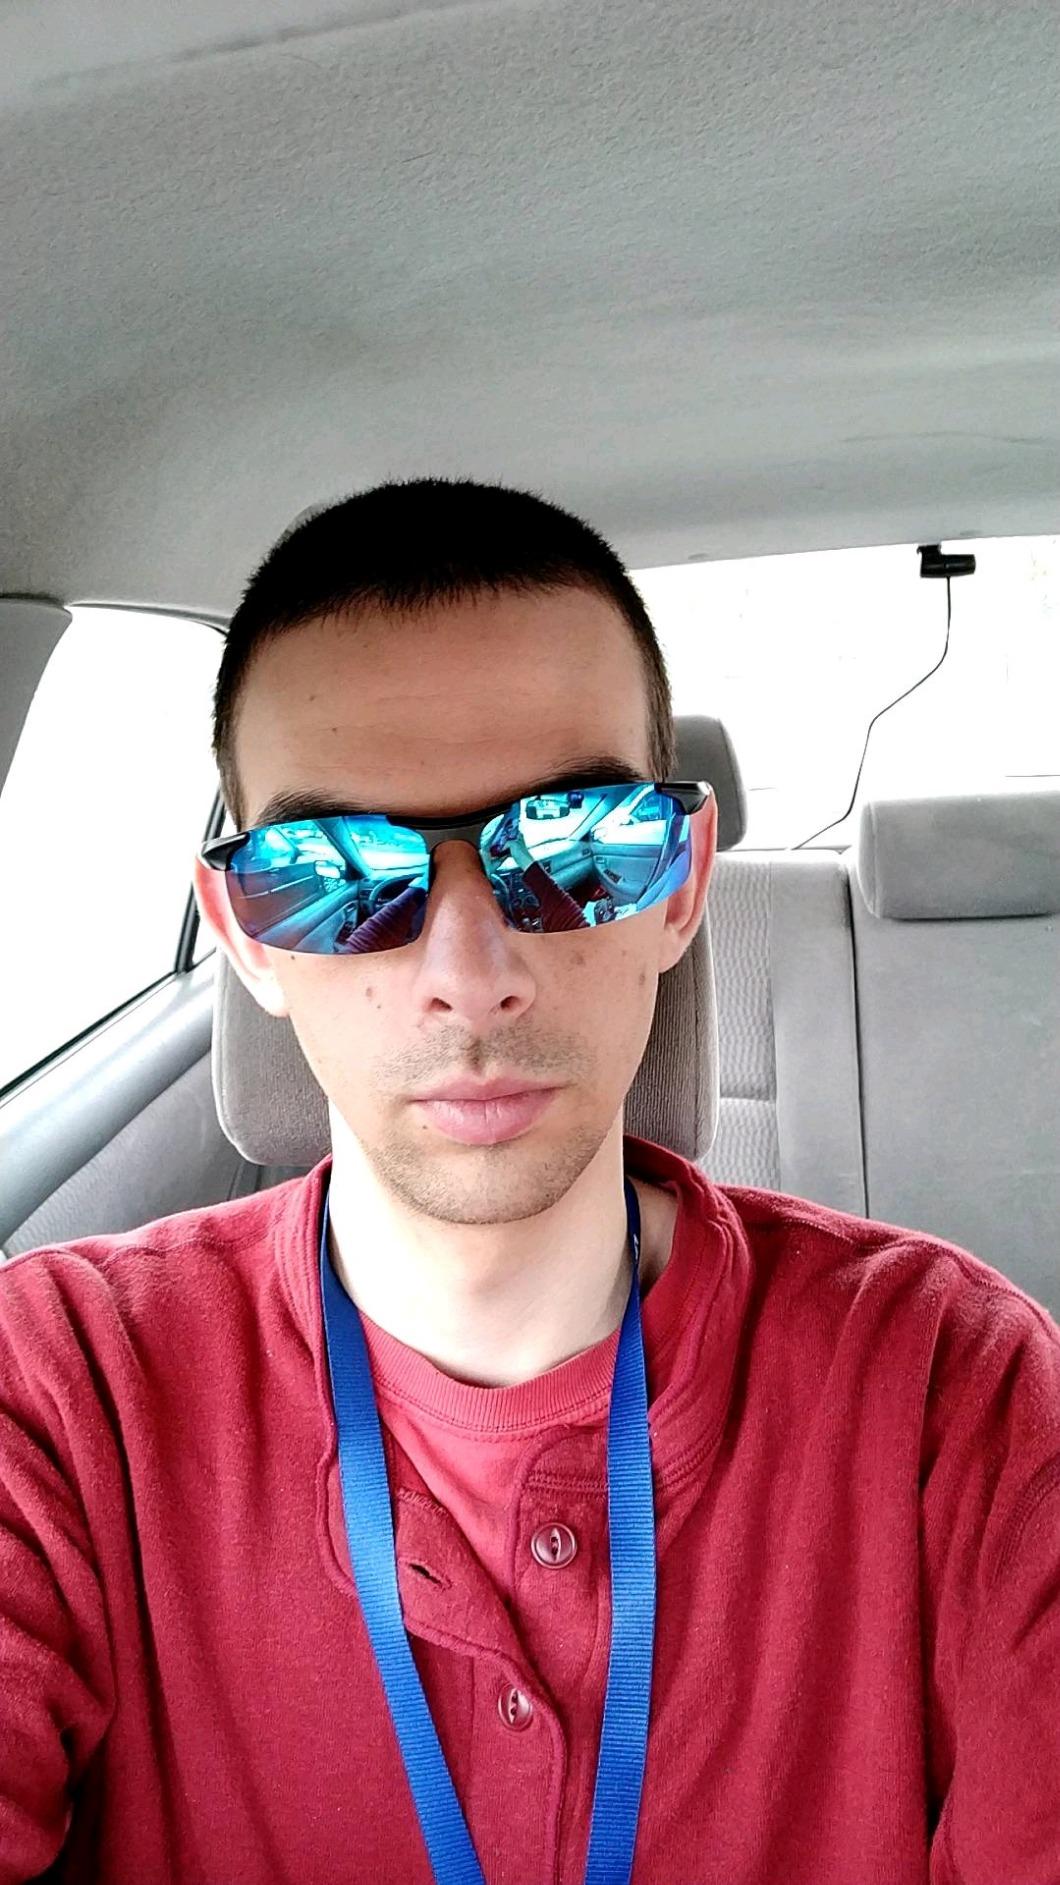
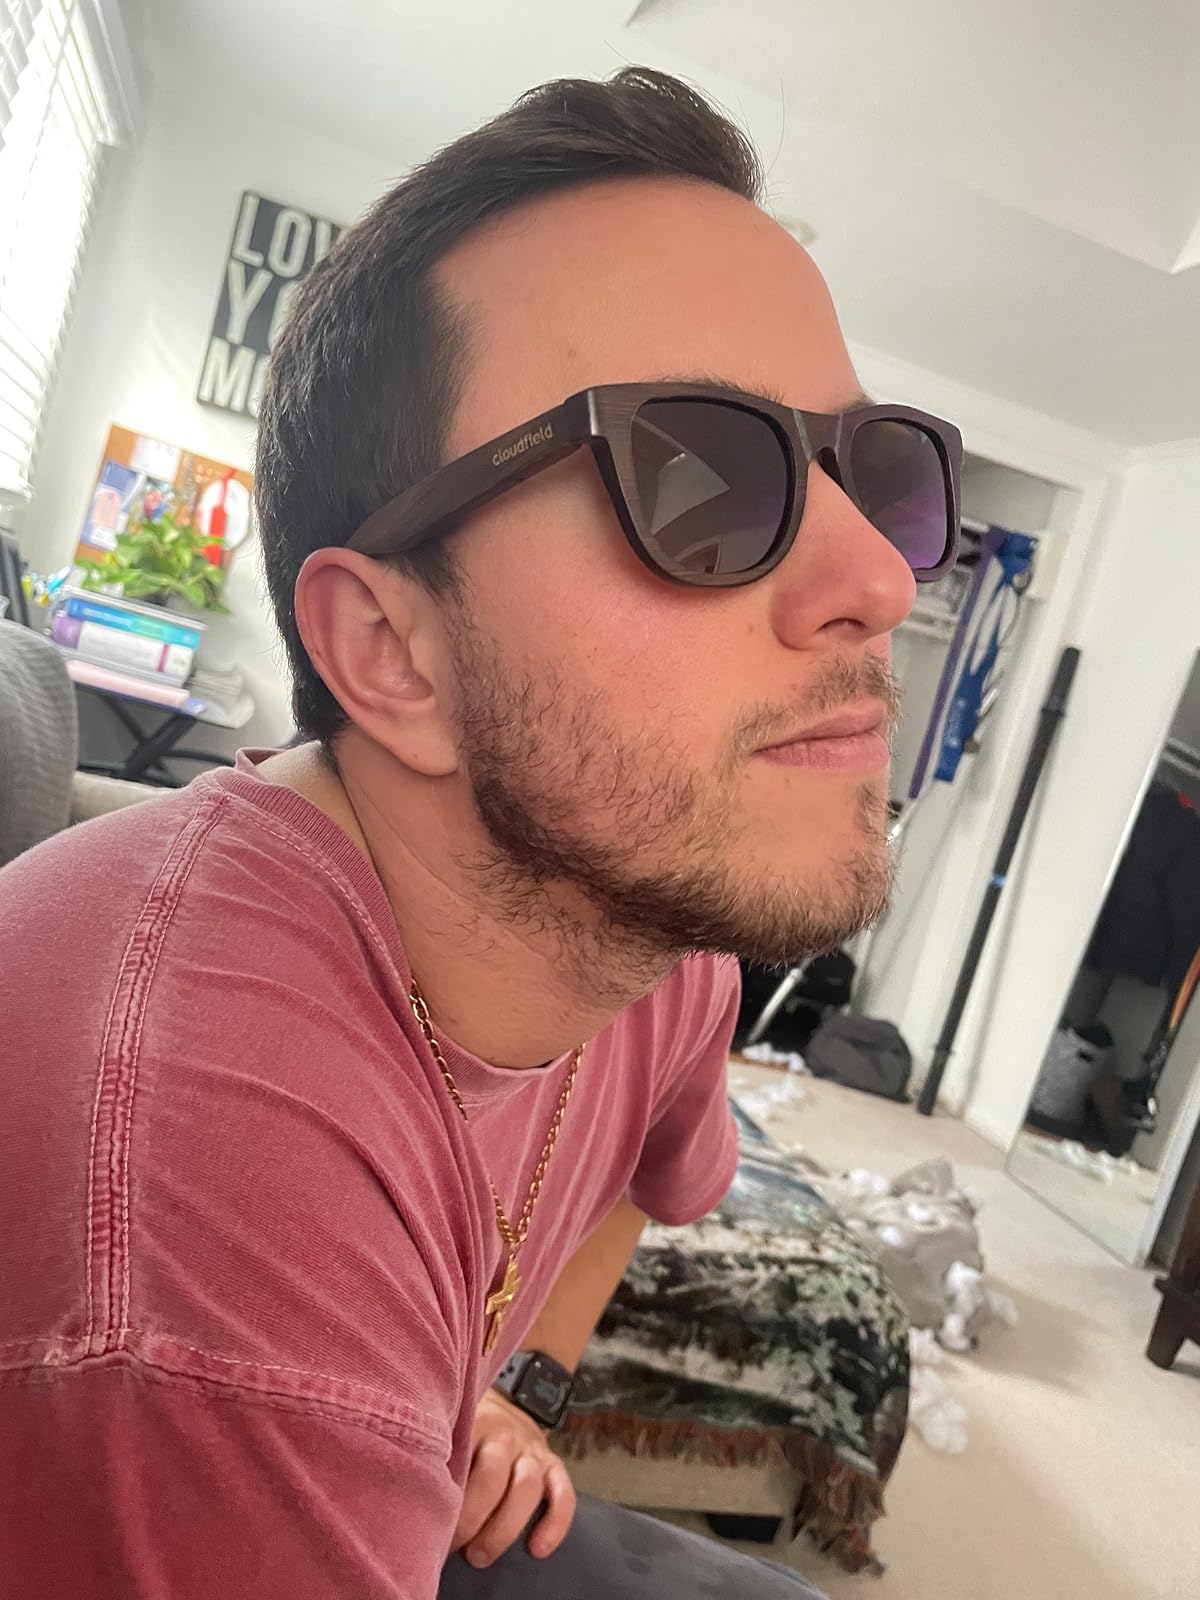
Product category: accessories_sunglasses
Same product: no